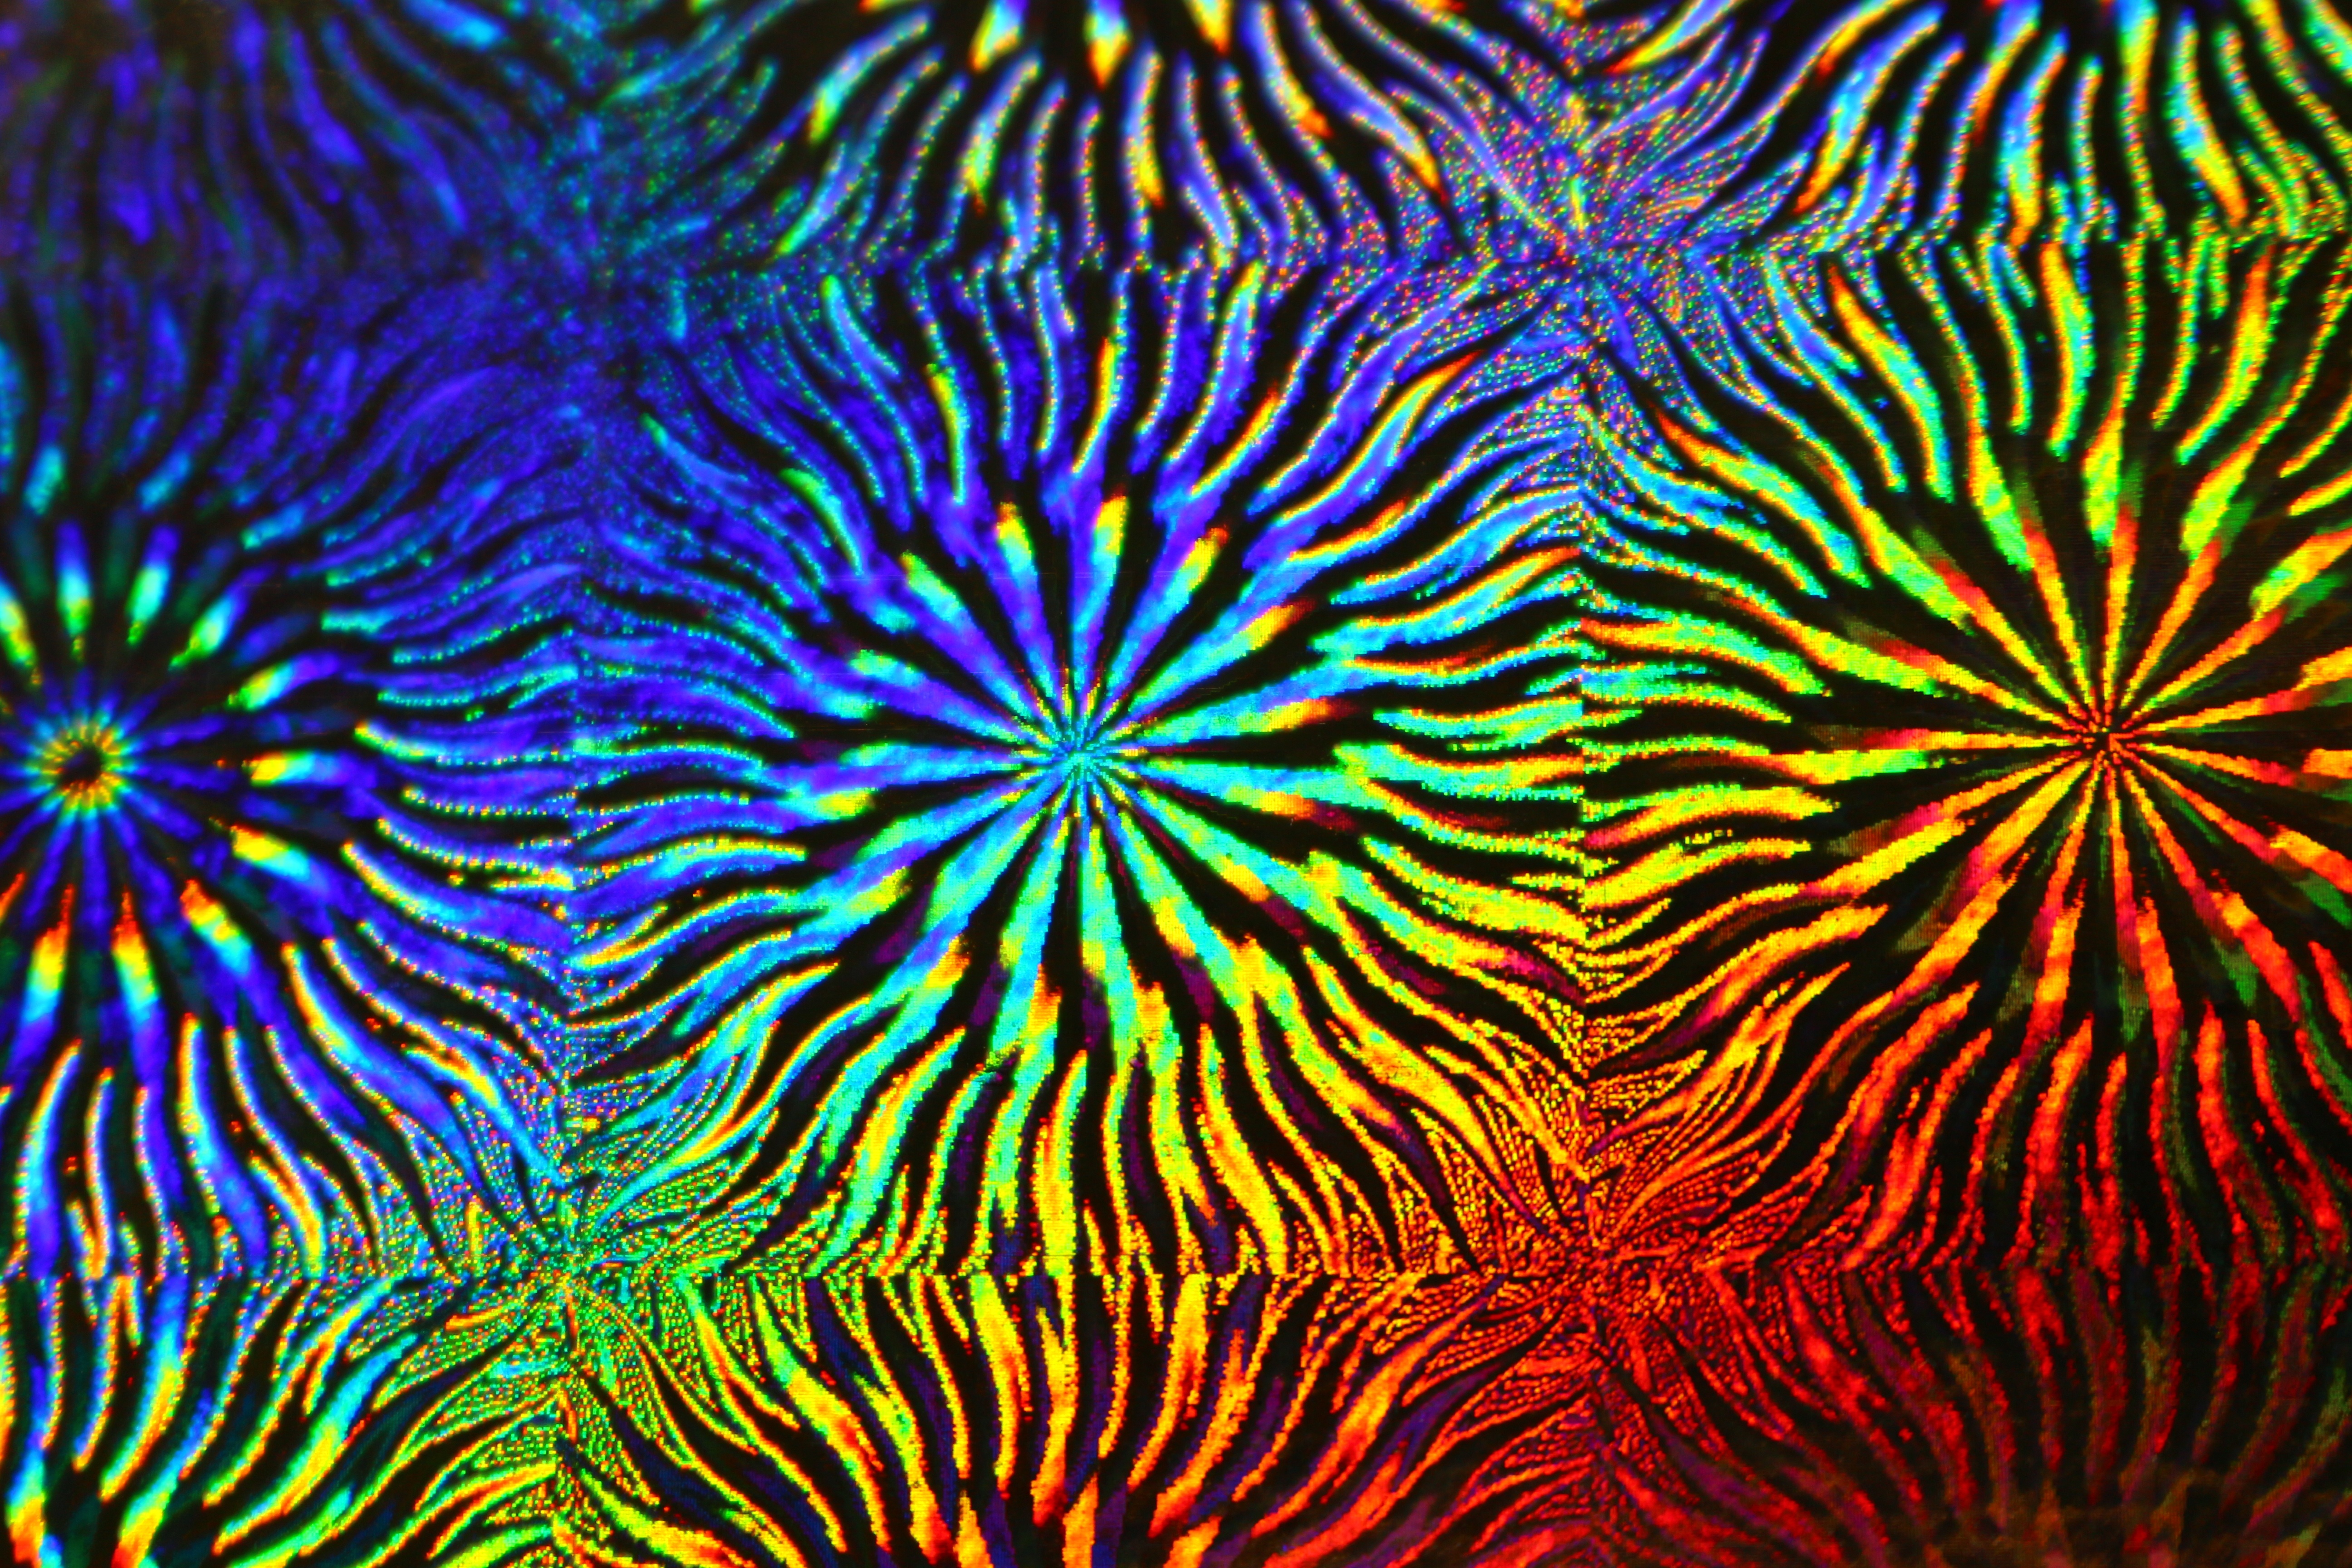
leaf, pattern, line, paper, circle, coral, rainbow, symmetry, hologram, iridescent, photo paper, construction paper, psychedelic art, fractal art